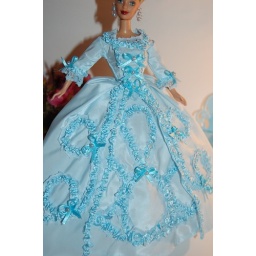
OOAK doll by me. She whears a tabby dress decoarted with silk ribbon and blue pearls.